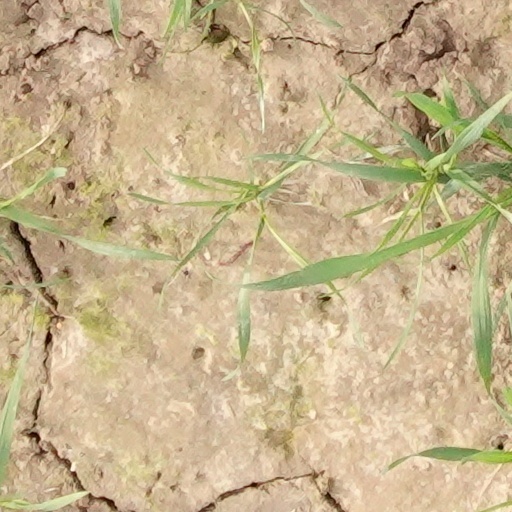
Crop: wheat